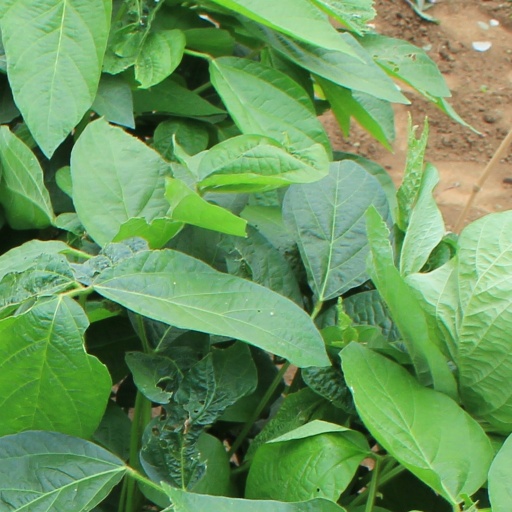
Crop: soybean